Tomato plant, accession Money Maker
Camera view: tilt-top (135 deg); turntable rotation: 330 degrees
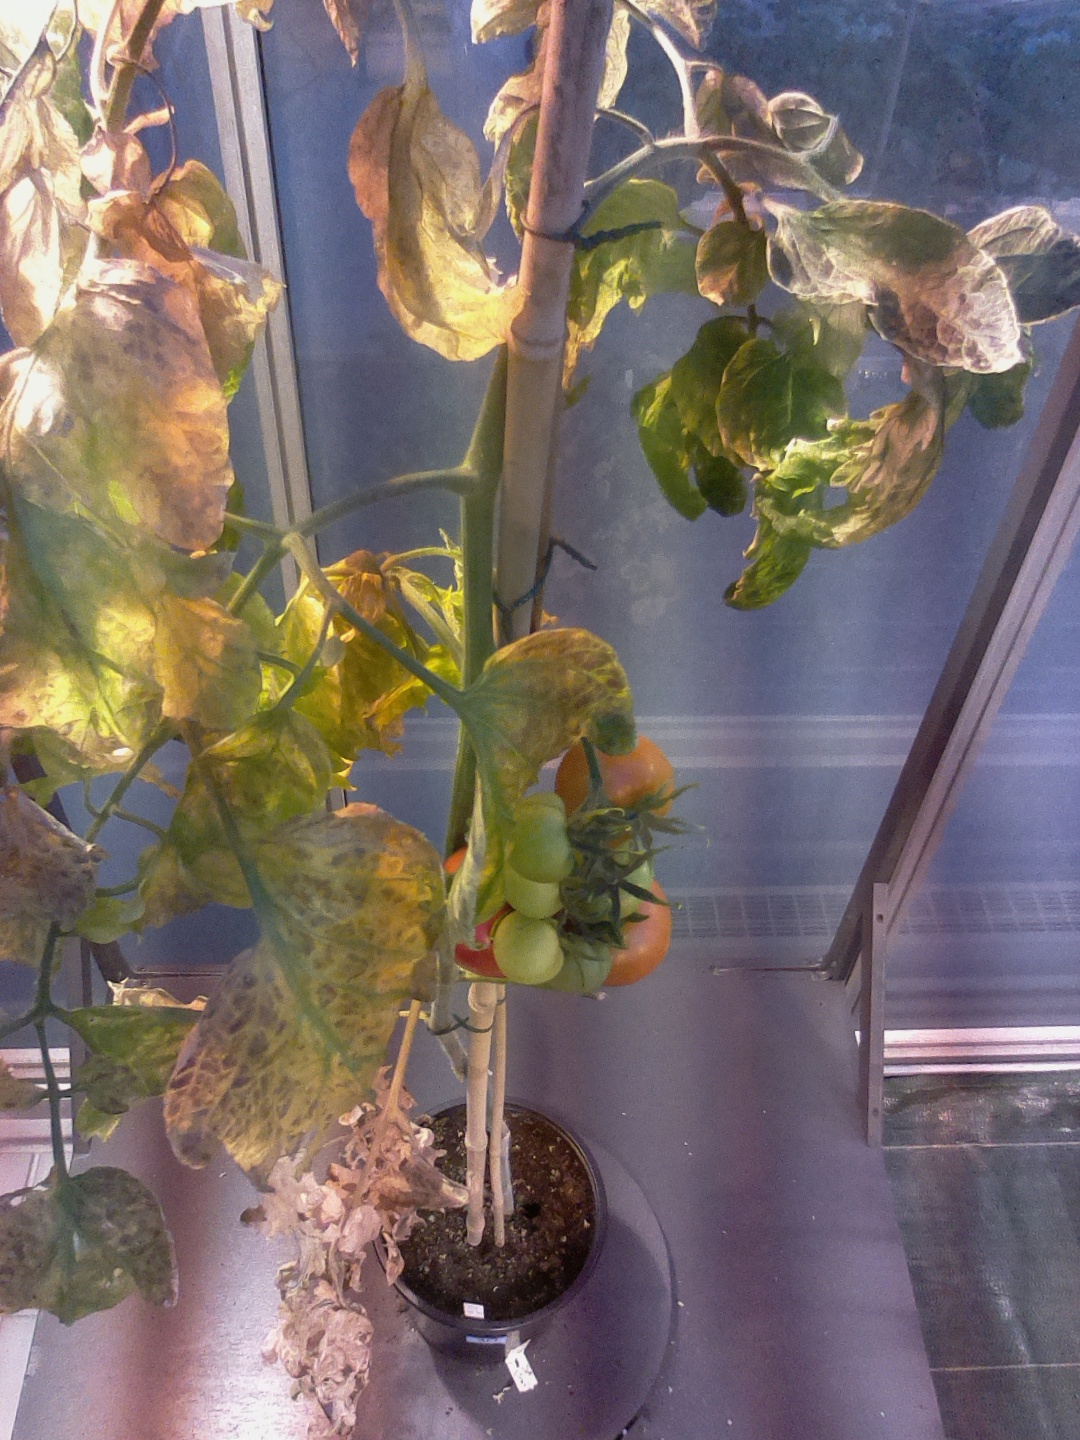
BBCH growth stage 82: 20%-30% of fruits show typical fully ripe color